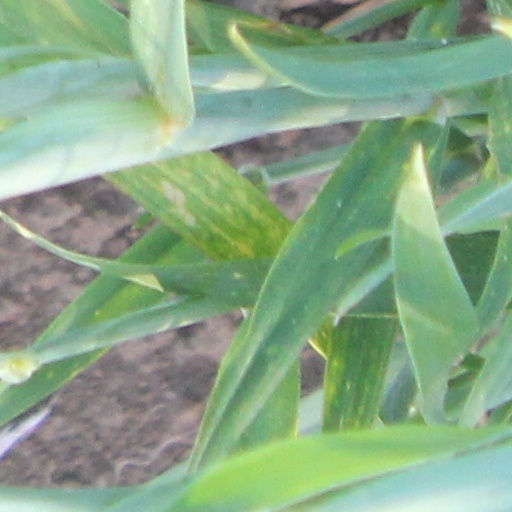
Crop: wheat